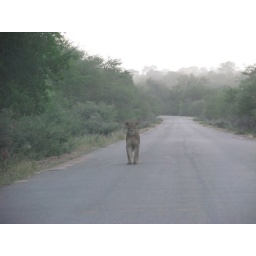
lioness at the road near Sand river